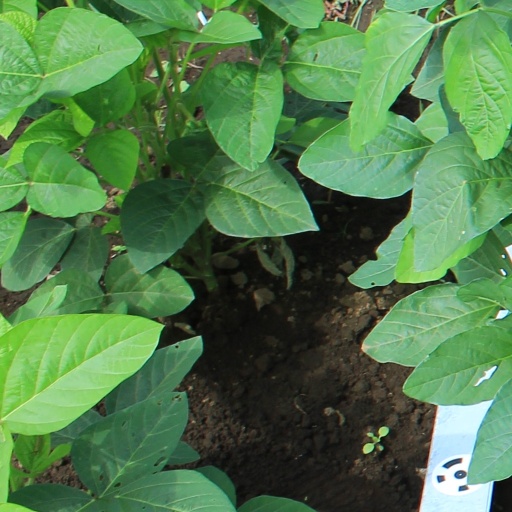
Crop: soybean